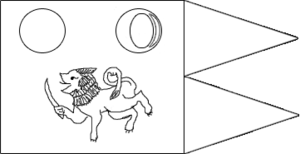
La Dynastie Vijaya est la première dynastie cingalaise connue à avoir dirigé l'île du Sri Lanka.
Le drapeau du Sri Lanka, également appelé drapeau du Lion, est le drapeau civil, le drapeau d'État et le pavillon marchand de la République démocratique socialiste du Sri Lanka. Il est adopté en 1948 et a subi depuis plusieurs modifications mineures, pour être adopté sous sa forme actuelle le 22 mai 1972.
Le Royaume d'Anuradhapura, est l'une des premières monarchies de l'histoire du Sri Lanka, et l'un des royaumes du Rajarata.
Dutugemunu, Dutthagamani, duṭṭhagāmaṇī ou Gamani Abhaya, est un roi cinghalais du Sri Lanka qui a régné de 161 à 137 avant notre ère. Il est célèbre pour avoir renversé Elara, l'usurpateur tamoul du Royaume Chola qui avait envahi celui de Rajarata en 205 av. J.-C. Dutugemunu a aussi agrandi et embelli la ville d'Anurâdhapura et étendu la puissance de Rajarata sur l'ensemble de l'île de Sri Lanka.